Montague Bikes

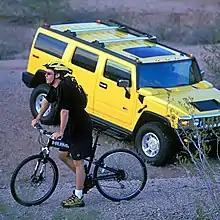
Montague Hummer Bike next to Hummer H2.

The first civilian bikes using the new X-Frame design (dubbed the "X-Series") were introduced in the late 1990s and early 2000s. The first two bikes in the X-Series were the Montague CX 21-speed Comfort Bike and the Montague MX 24-speed Mountain Bike. In 2001, the company released the Paratrooper military mountain bike, which was a commercial, non-electric version of the TENS bike it had developed for DARPA.